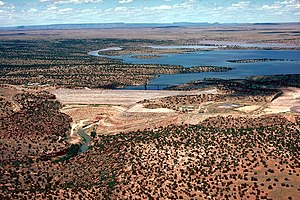
Pecos River
Santa Rosa-reservoiret i Guadalupe County, New Mexico
Pecos River er en flod der løber i New Mexico og Texas i USA. Den starter ved småbyen Pecos i New Mexico, og er 1.490 kilometer lang. Den løber gennem den østlige del af delstaten og videre ind i det vestlige Texas, før den munder ud i Rio Grande nær Del Rio. Floden afvander et areal på omkring 115.000 km²